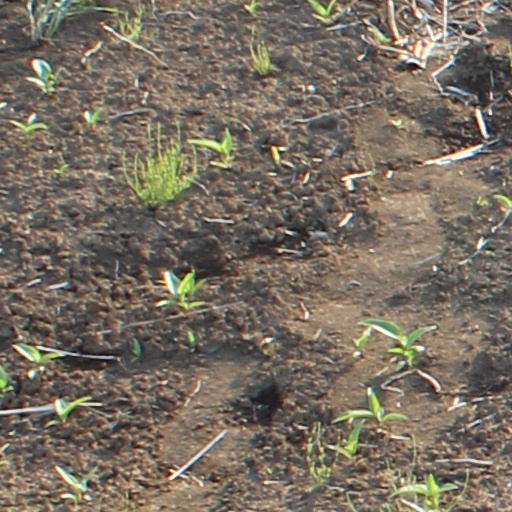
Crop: wheat